Aberdeen Proving Ground

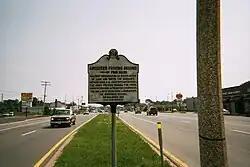
This sign on U.S. Route 40 in Aberdeen, Maryland commemorates the establishment of in 1917.

Aberdeen Proving Ground (APG) is a U.S. Army facility located adjacent to Aberdeen, Harford County, Maryland, United States. More than 7,500 civilians and 5,000 military personnel work at APG. There are 11 major commands among the tenant units, including: